Fort Bourguignon

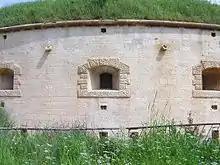
Fort Bourguignon

It is not known when the fortress stopped being used as a fortification, but it was used during Third Italian War of Independence in 1866. Soon afterward, it was considered non-operational, but the damage on the roof shows that it was used during the First World War as an army shelter. In the 1970s, the protective channel was half filled with trash. Ten years later a group of young activists turned the fort into one of the two most popular places for rave parties on the southern Adriatic coast.